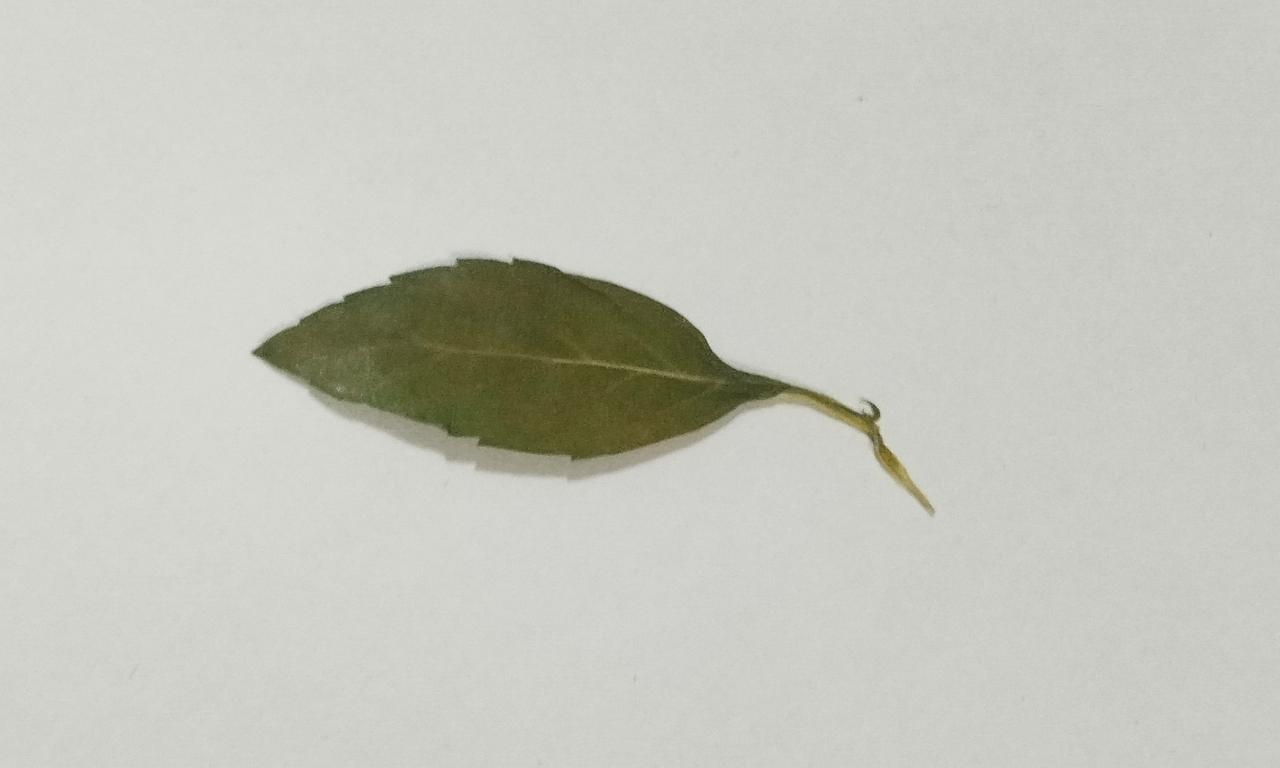
Label: Dried